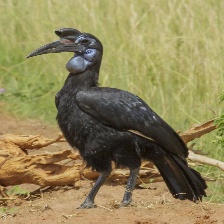
Species: ABYSSINIAN GROUND HORNBILL
Scientific name: BUCORVUS ABYSSINICUS
ImageNet parent category: hornbill